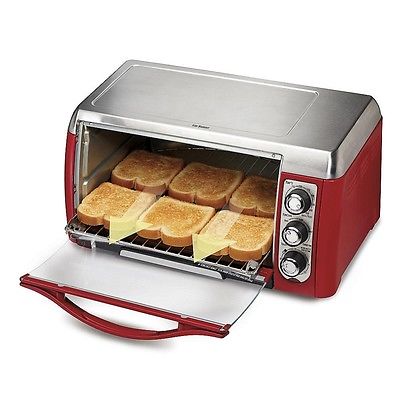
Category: toaster